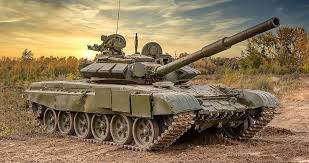
Label: T-64